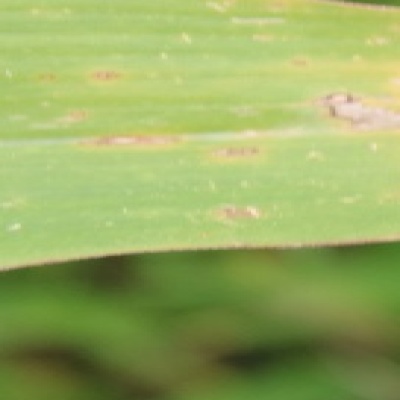
Label: Corn_(Maize)___Leaf_Spot